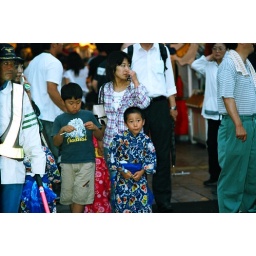
Waiting to cross a street at the Yukata Matsuri in Himeji.